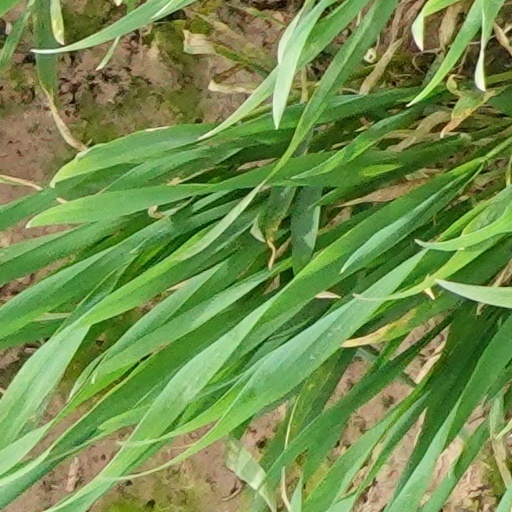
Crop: wheat